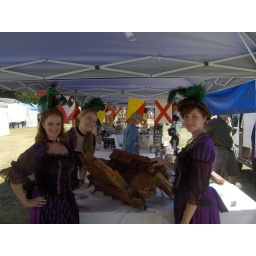
girls from the boat by the broken piece